Fort railway station

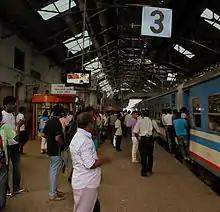
Passengers embarking and alighting at Fort

The station is served from the east by the Main line, which leads to several other major routes in Sri Lanka's railway network. Most of these trains terminate at Fort Station. The station is served to the south-west by the Coastal line, leading to Galle and Matara.